Ferdinand VI

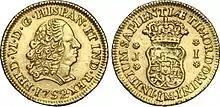
Ferdinand VI of Spain

Born at the Royal Alcázar of Madrid, Ferdinand was the last of the four sons that Philip V had in his first marriage to Maria Luisa of Savoy. The young "infante" endured a sad and lonely childhood. When he was just five months old, his mother died from tuberculosis, and seven months later, his father remarried the ambitious and domineering Elisabeth Farnese, who had no affection except for her own children, and looked upon Ferdinand and her other stepsons as an obstacle to their fortunes. The hypochondria of his father left Elisabeth mistress of the palace.